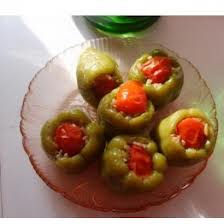
Yemek: biber_dolmasi